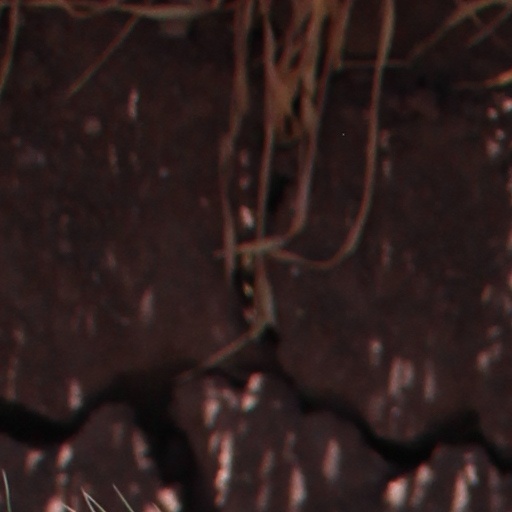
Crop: wheat